Chemoprotective agent

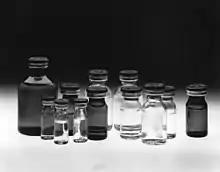
Chemo-protective agents are used to combat the negative effects of the chemotherapeutic medicine shown above.

Chemo-protective agents are common drugs and like many other drugs, may have side effects of their own. Each agent has different side effects though the most common consist of dizziness, sleepiness, nausea, fever, etc. It is important to discuss the side effects of these drugs with a doctor before using them to combat any type of chemotherapy to insure the drug will benefit each and every patient.